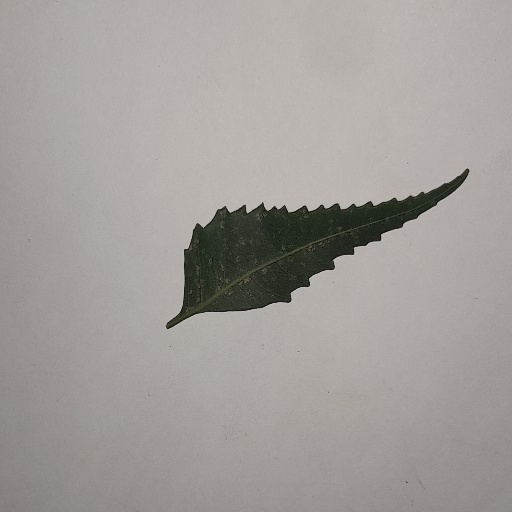
Species: Neem
Leaf condition: Powdery Mildew